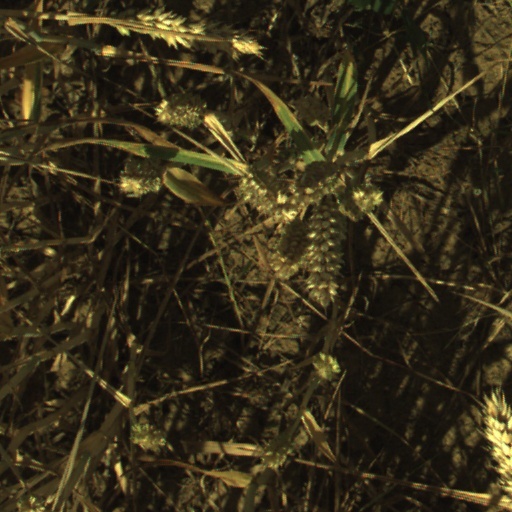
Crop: wheat